Ocosingo

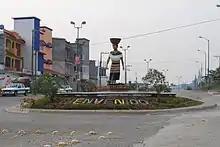
Statue of a Maya woman at the central roundabout in Ocosingo

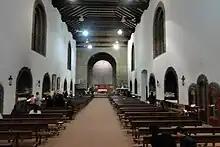
Inner view of the church in Ocosingo

The body of a recently graduated doctor, Mariana Sánchez Dávalos, 24, was found in Nueva Palestina, Ocosingo, on January 29, 2021. Two months earlier she had denounced a sexual attack that had not been followed up by the state prosecutor (FGE). The lack of civil authority in the area made her job "high risk". Her death was classified a suicide, despite evidence of violence and the fact that she had been choked. Doctors and medical students throughout the state demanded an investigation, and #JusticiaparaMariana went viral on social media. Hundreds, mostly women, marched in Tuxtla Gutiérrez, San Cristóbal de las Casas, and Tapachula on January 31 to demand justice. On February 1, Olga Sánchez Cordero, Secretary of the Interior (SEGOB), said that Sánchez Dávalos′s death would be investigated as a femicide. Mariana′s body was cremated on February 2 without the family′s authorization, impeding a complete investigation into her death. The director of the health center where Mariana worked was arrested on February 6 for her possible participation in the case.